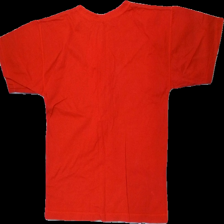
View: back
Type: T-shirt
Category: Ladies
Brand: Not in the list
Brand text on label: Liz wear
Material: 100% Cotton
Cut: Loose
Size: S
Price range: 50-100
Recommended usage: Reuse
Description: red t-shirt with button details